Michael Greyeyes

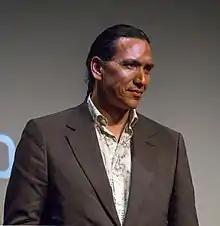

Greyeyes began his acting career in 1993, when he was cast as Juh in TNT's "Geronimo". This role led to numerous television appearances, including guest-starring performances in "", "Walker, Texas Ranger", "Numb3rs", "Dr. Quinn, Medicine Woman", and "Millennium". In 1998 he starred in "", with Janine Turner and Patrick Bergen. He is featured in the mini-series "Klondike", "Dreamkeeper", "Rough Riders", "Big Bear", and "True Women".